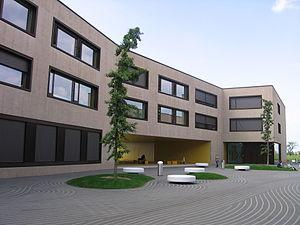
Le Gymnase intercantonal de la Broye est un gymnase situé à Payerne en Suisse. Il accueille des étudiants vivant dans les cantons de Vaud et Fribourg, respectivement le district vaudois de Broye-Vully ainsi que le district fribourgeois de la Broye.